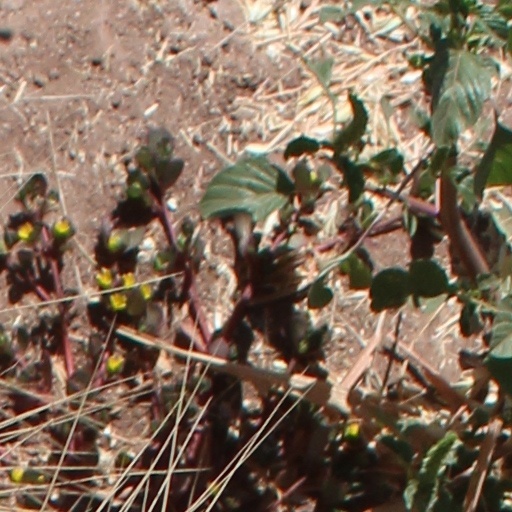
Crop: wheat